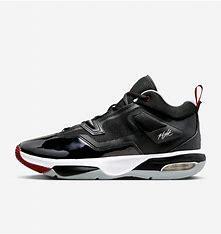
Brand: Jordan
Model: Stay Loyal 3